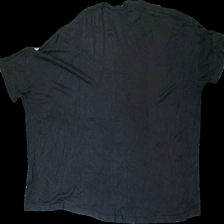
View: back
Type: T-shirt
Category: Ladies
Brand: Lindex
Colors: Grey
Material: 100% viscose
Cut: Regular
Season: All
Damage location: top center
Damage 2 location: middle right
Damage 3 location: middle right
Price range: <50
Recommended usage: Export
Description: grå t-shirt, nopprig